Gerd Greune

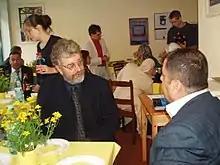
Gerd Greune

Gerd Greune (15 March 1949 in Hannover – 24 August 2012 in Hamburg Germany) was the president of the Institute for International Assistance and Solidarity (IFIAS).